Combretum glutinosum

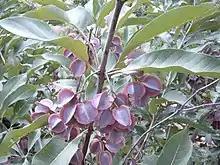
A species of "Combretum" in Burkina Faso

As a bushy shrub the plant grows up to with an open crown with low branches that droop down, and is deciduous. The trunk is usually twisted and low branched, with grey-black rough bark. The thick leathery green leaves have a gummy feel to them and are glutinous when young. The plant flowers during the dry season after the bush fires which facilitate leaf flushing that supports flowering.